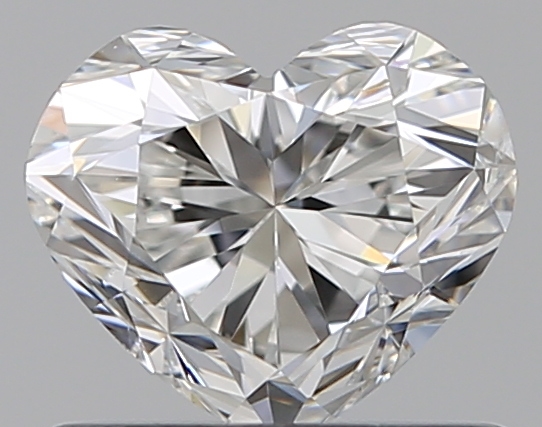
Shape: heart
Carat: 0.7
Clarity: VS2
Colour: F
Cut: GD
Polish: EX
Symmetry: VG
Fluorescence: N
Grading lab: GIA
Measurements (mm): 5.2 x 6.02 x 3.7